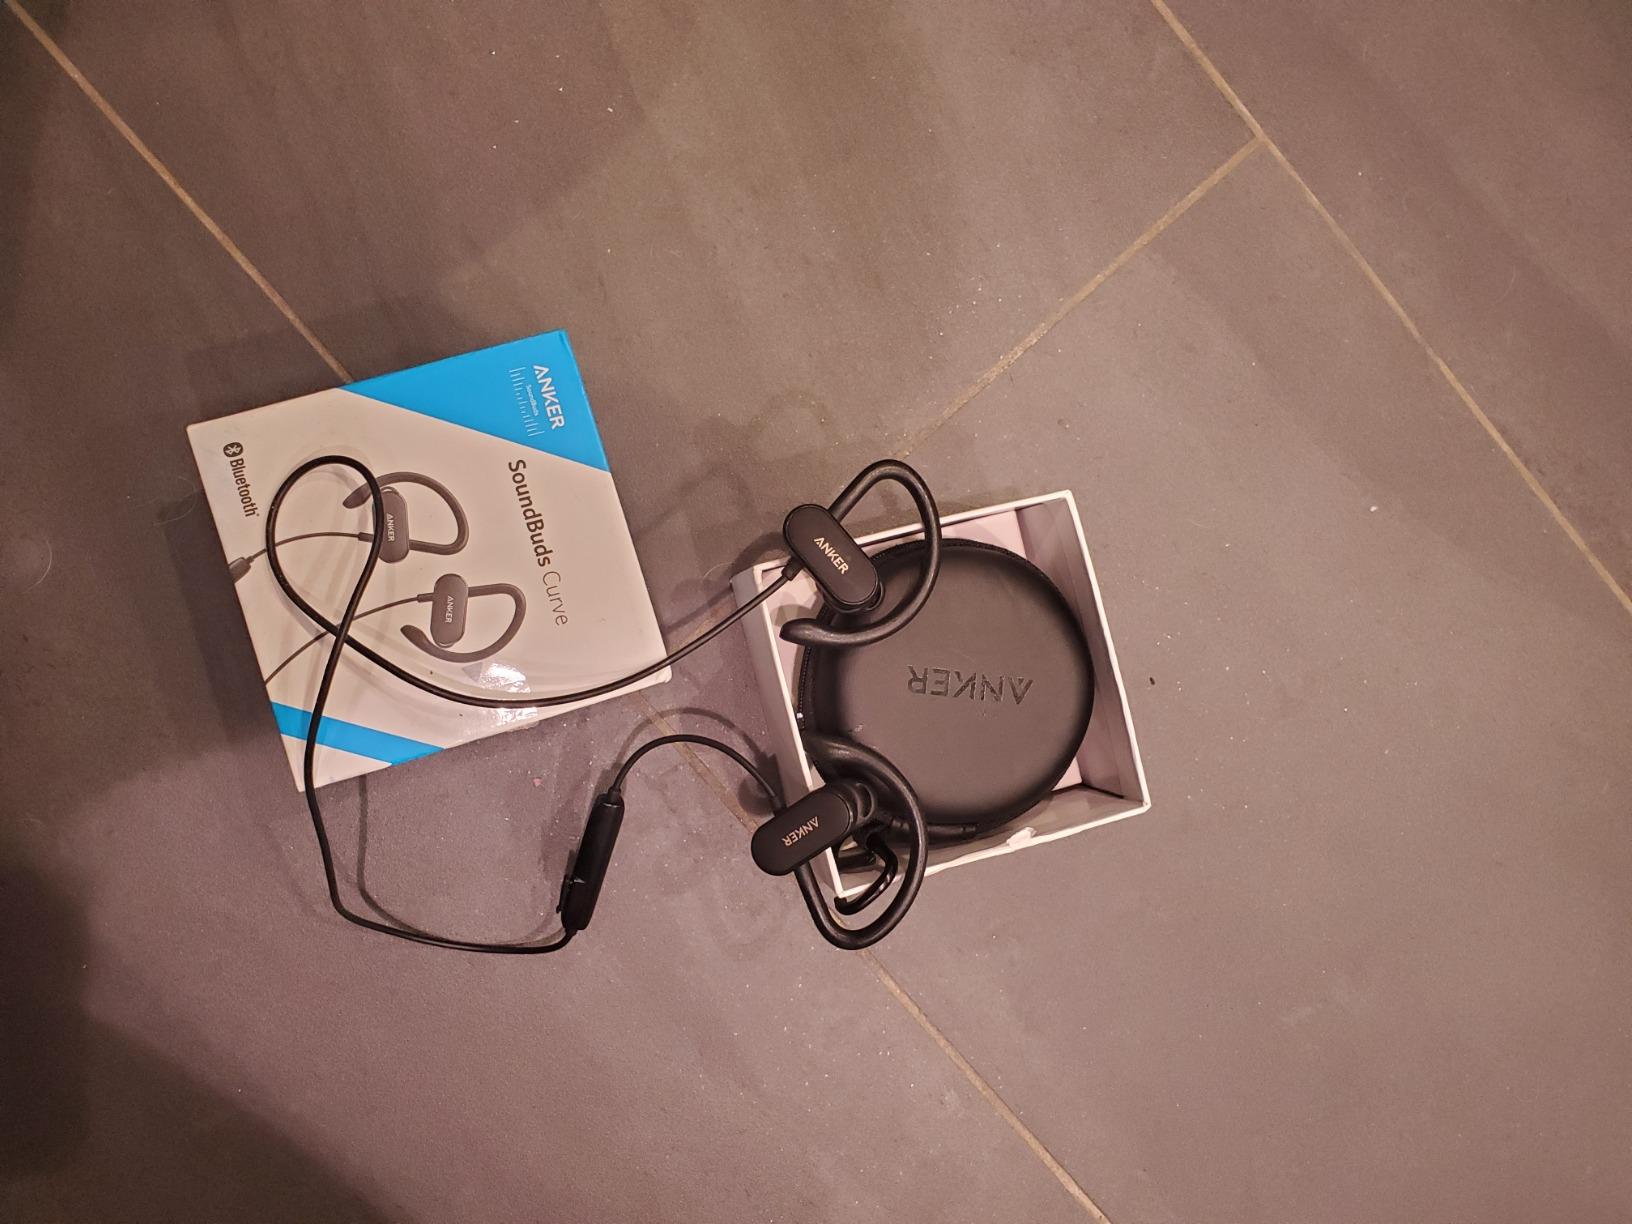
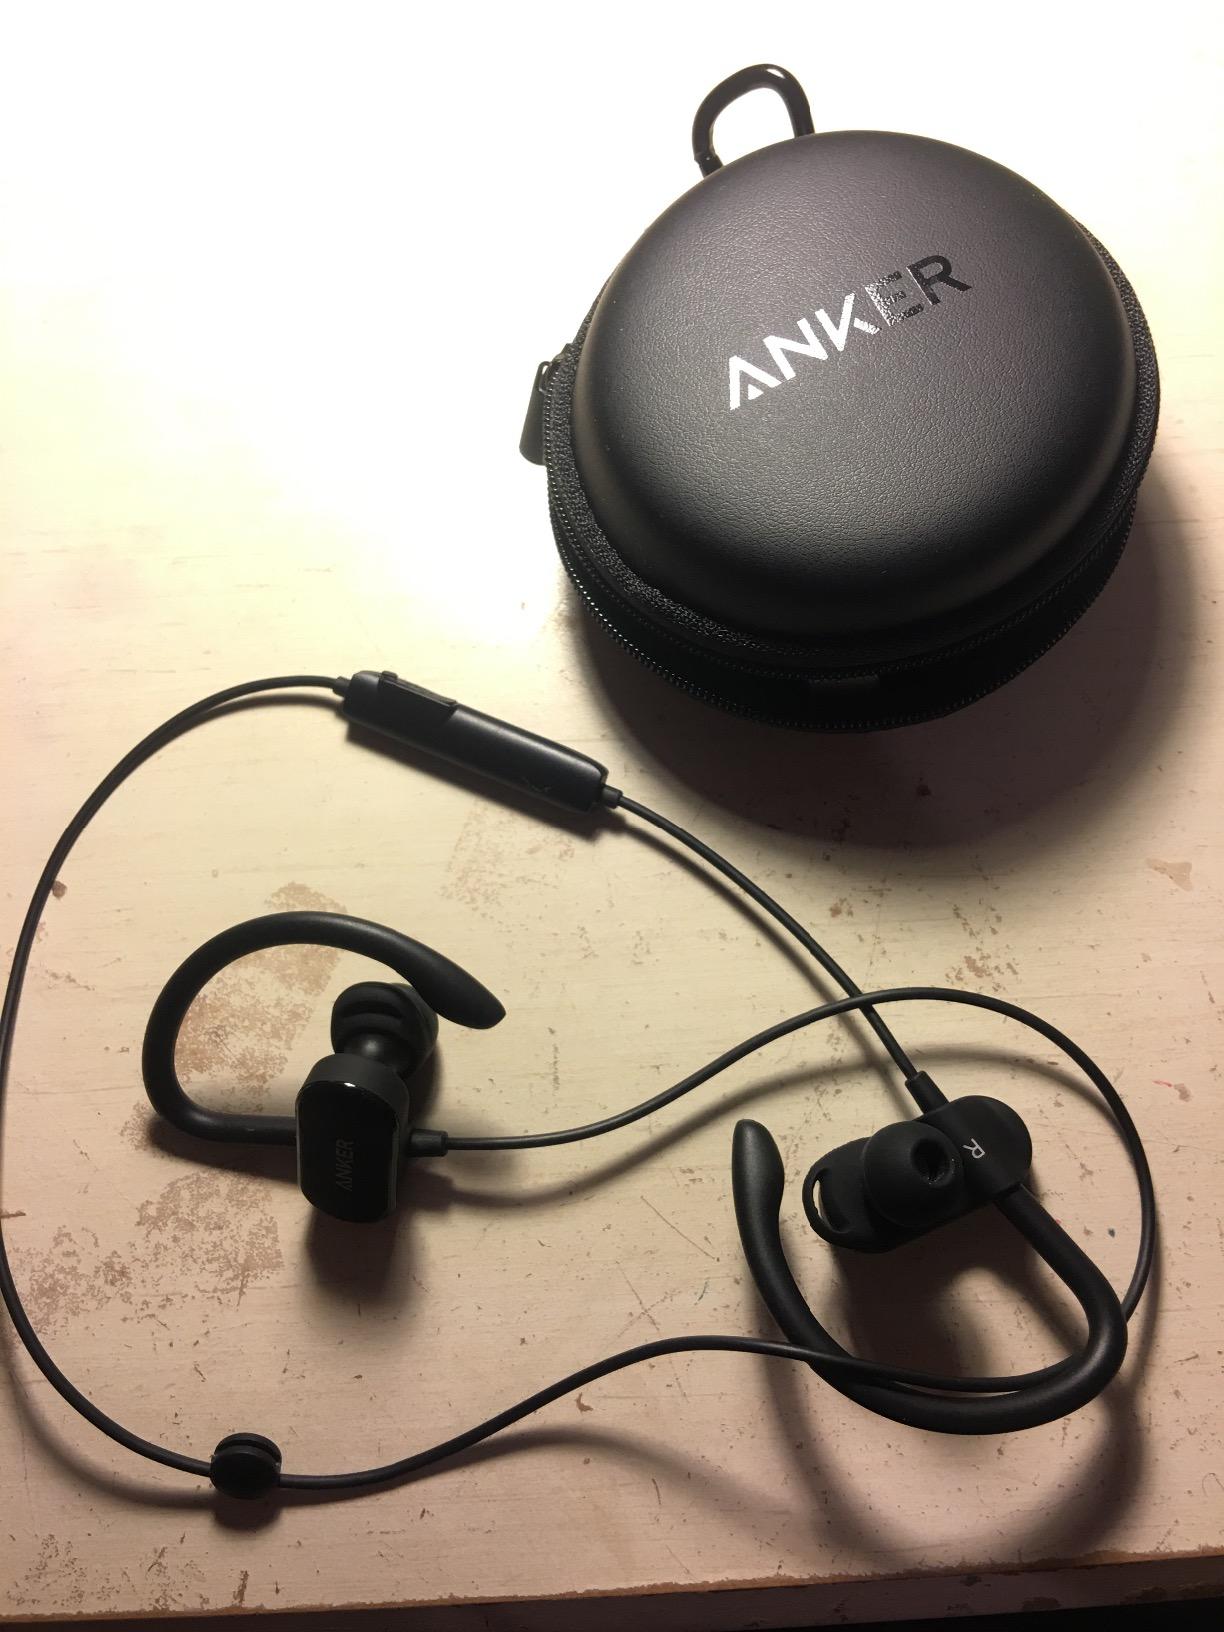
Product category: headphones
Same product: yes